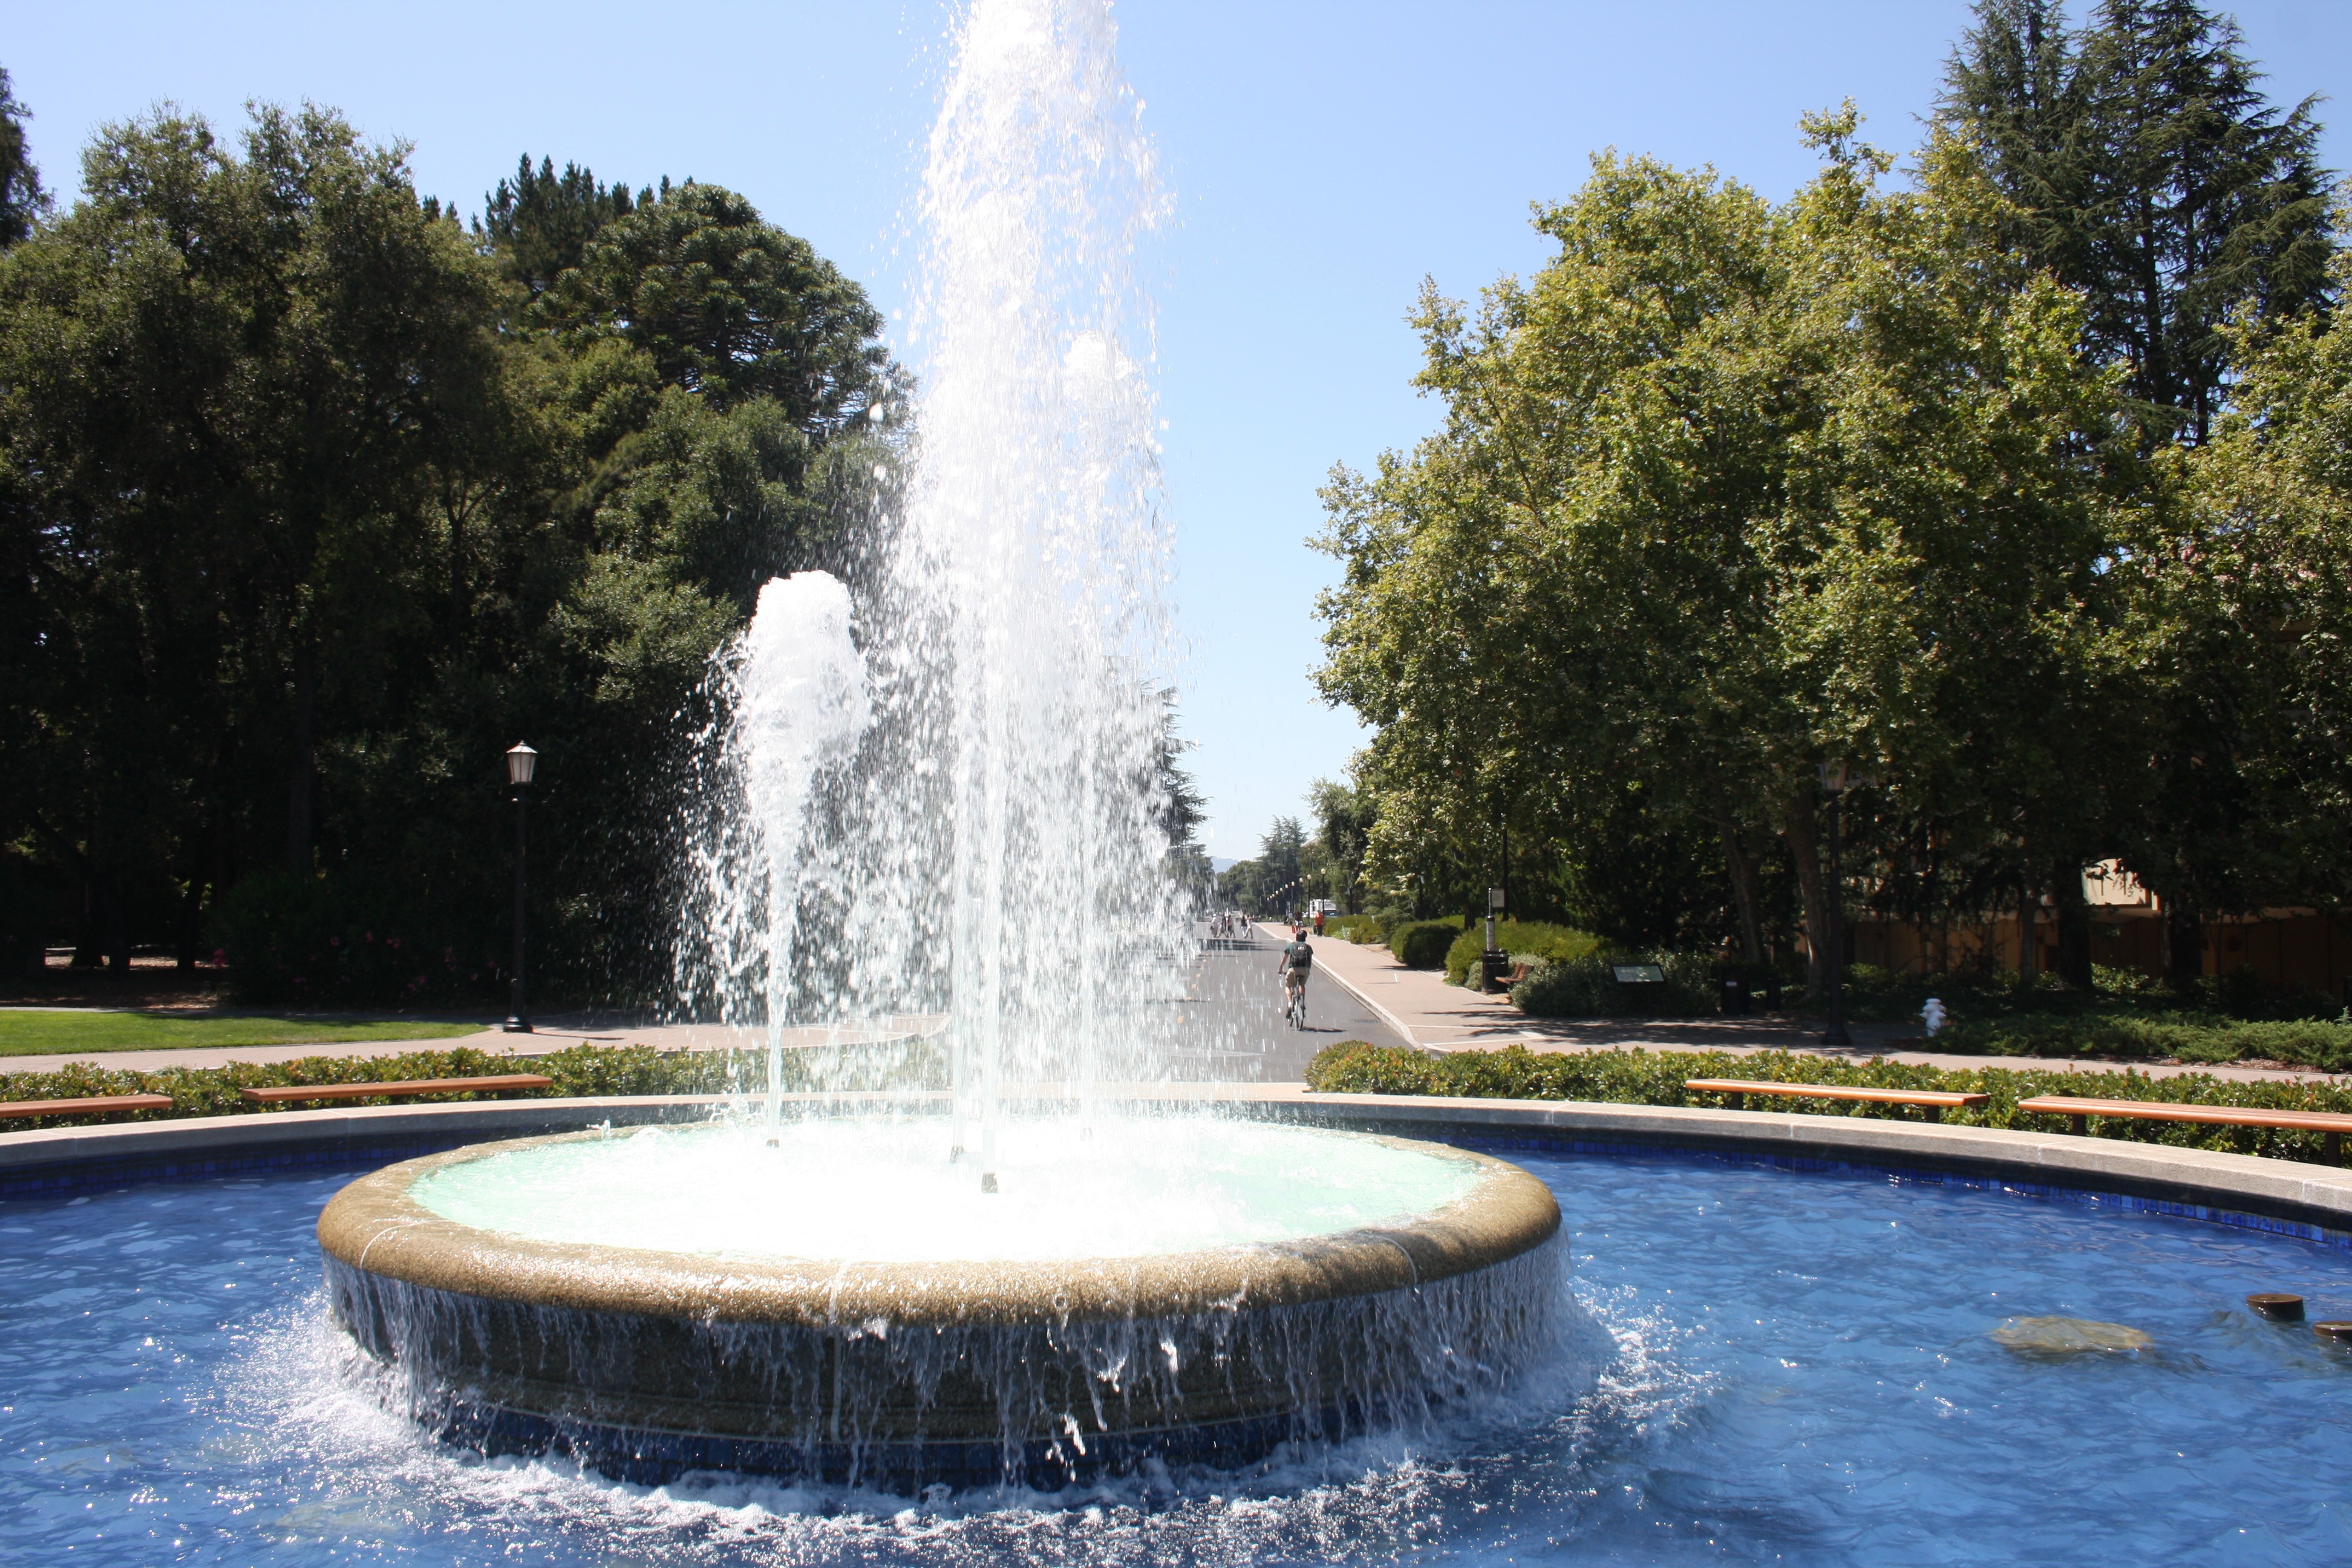
water, street, town, swimming pool, park, usa, california, university, fountain, water feature, stanford, reflecting pool, stanford university, palo alto